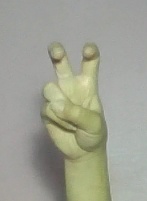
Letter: toot